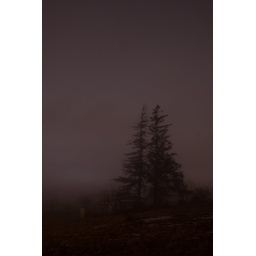
a face in the window